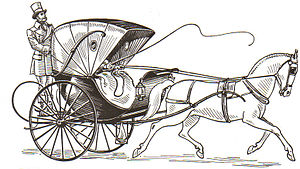
Kabriolet
Kabriolet
En kabriolet er en tohjulet, enkeltspændt letvægtsvogn med en kaleche over sædet; normalt trukket af en hest. Denne type vogn har givet navn til åbne biler, se cabriolet.